Jean-Luc Molinéris

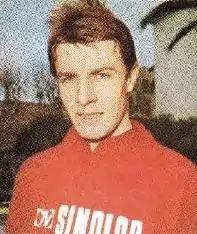
Jean-Luc Molinéris

Jean-Luc Molinéris (born 25 August 1950 in Grenoble) was a French professional road bicycle racer. Molinéris is the son of cyclist Pierre Molinéris. In 1974, Molinéris won a stage in the 1974 Tour de France. In 1976, he won Paris–Bourges.